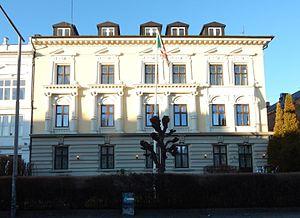
Cet article liste les représentations diplomatiques du Burundi à l'étranger, en excluant les consulats honoraires. Le Burundi est membre de l'ONU, de l'Union africaine, de la Banque africaine de développement et de la Cour pénale internationale. Les relations du Burundi avec ses voisins ont souvent été touchés par des problèmes de sécurité. Des centaines de milliers de réfugiés burundais ont à plusieurs reprises rejoint le Rwanda, la Tanzanie et la République démocratique du Congo en raison de la guerre civile burundaise. La plupart d'entre eux, plus de 340 000 depuis 1993, se sont exilés en Tanzanie. Certains groupes rebelles burundais ont utilisé les pays voisins comme bases pour leurs activités armées. L'embargo placé en 1993 sur le Burundi par les autres États de la région a causé des tensions mais la levée de ce dernier en 1999 a considérablement amélioré les relations bilatérales du Burundi.